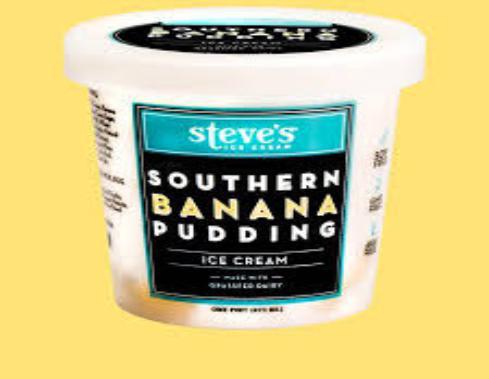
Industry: Food